Canoe

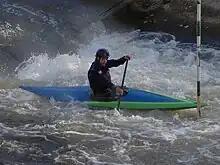
Whitewater slalom canoe

Although canoes were once primarily a means of transport, with industrialization they became popular as recreational or sporting watercraft. John MacGregor popularized canoeing through his books, founding the Royal Canoe Club in London in 1866 and the American Canoe Association in 1880. The Canadian Canoe Association was founded in 1900 and the British Canoe Union in 1936. In Sweden, naval officer Carl Smith was both an enthusiastic promoter of canoeing and a designer of canoes, some experimental, at the end of the 19th century.